St Asaph

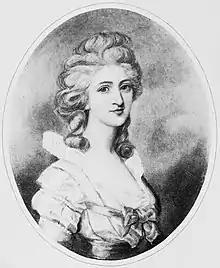
Georgiana Hare-Naylor, 1780

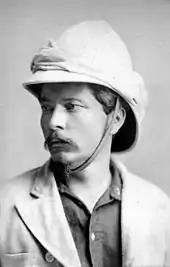
Sir Henry Morton Stanley 1872

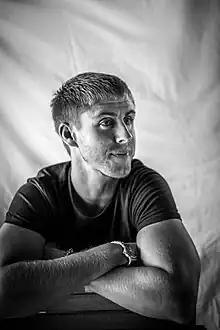
Ash Dykes, 2016

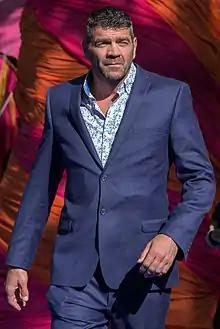
Spencer Wilding, 2015

A number of famous people have strong links to St Asaph, having been born, raised, lived, worked or died in the city. These include: